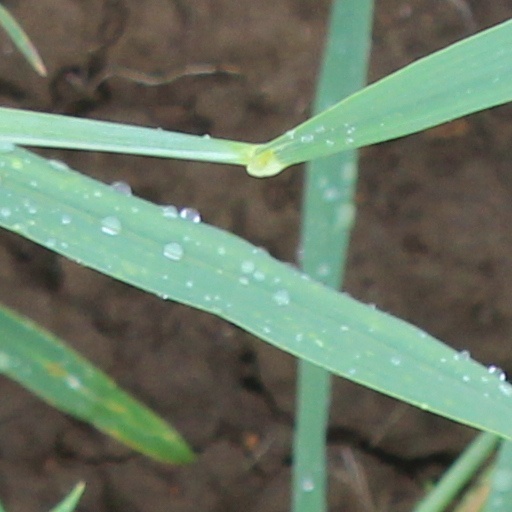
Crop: wheat